Iceland in the Eurovision Song Contest 2018

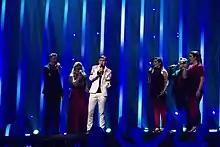
Ari Ólafsson during a rehearsal before the first semi-final

Ari Ólafsson took part in technical rehearsals on 29 April and 3 May, followed by dress rehearsals on 7 and 8 May. This included the jury show on 7 May where the professional juries of each country watched and voted on the competing entries.